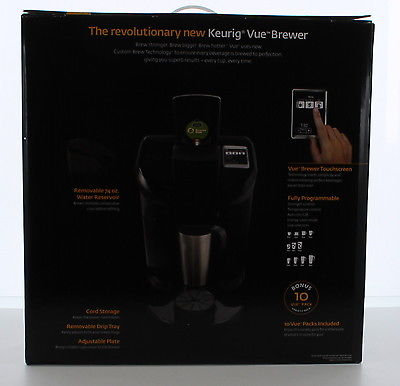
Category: coffee maker